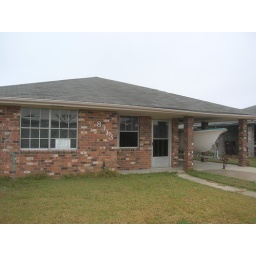
Sign in the window and on the screen door.Creole Dr.